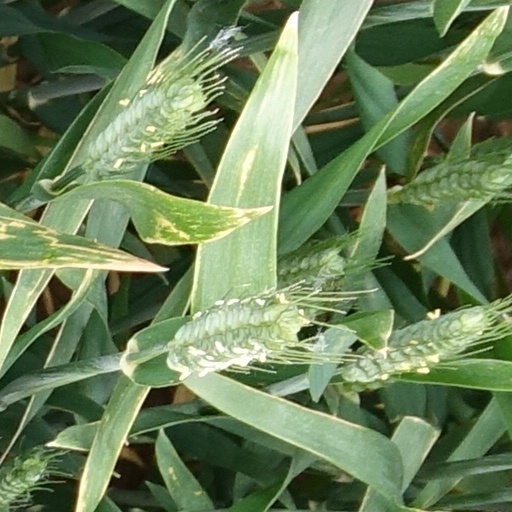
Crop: wheat